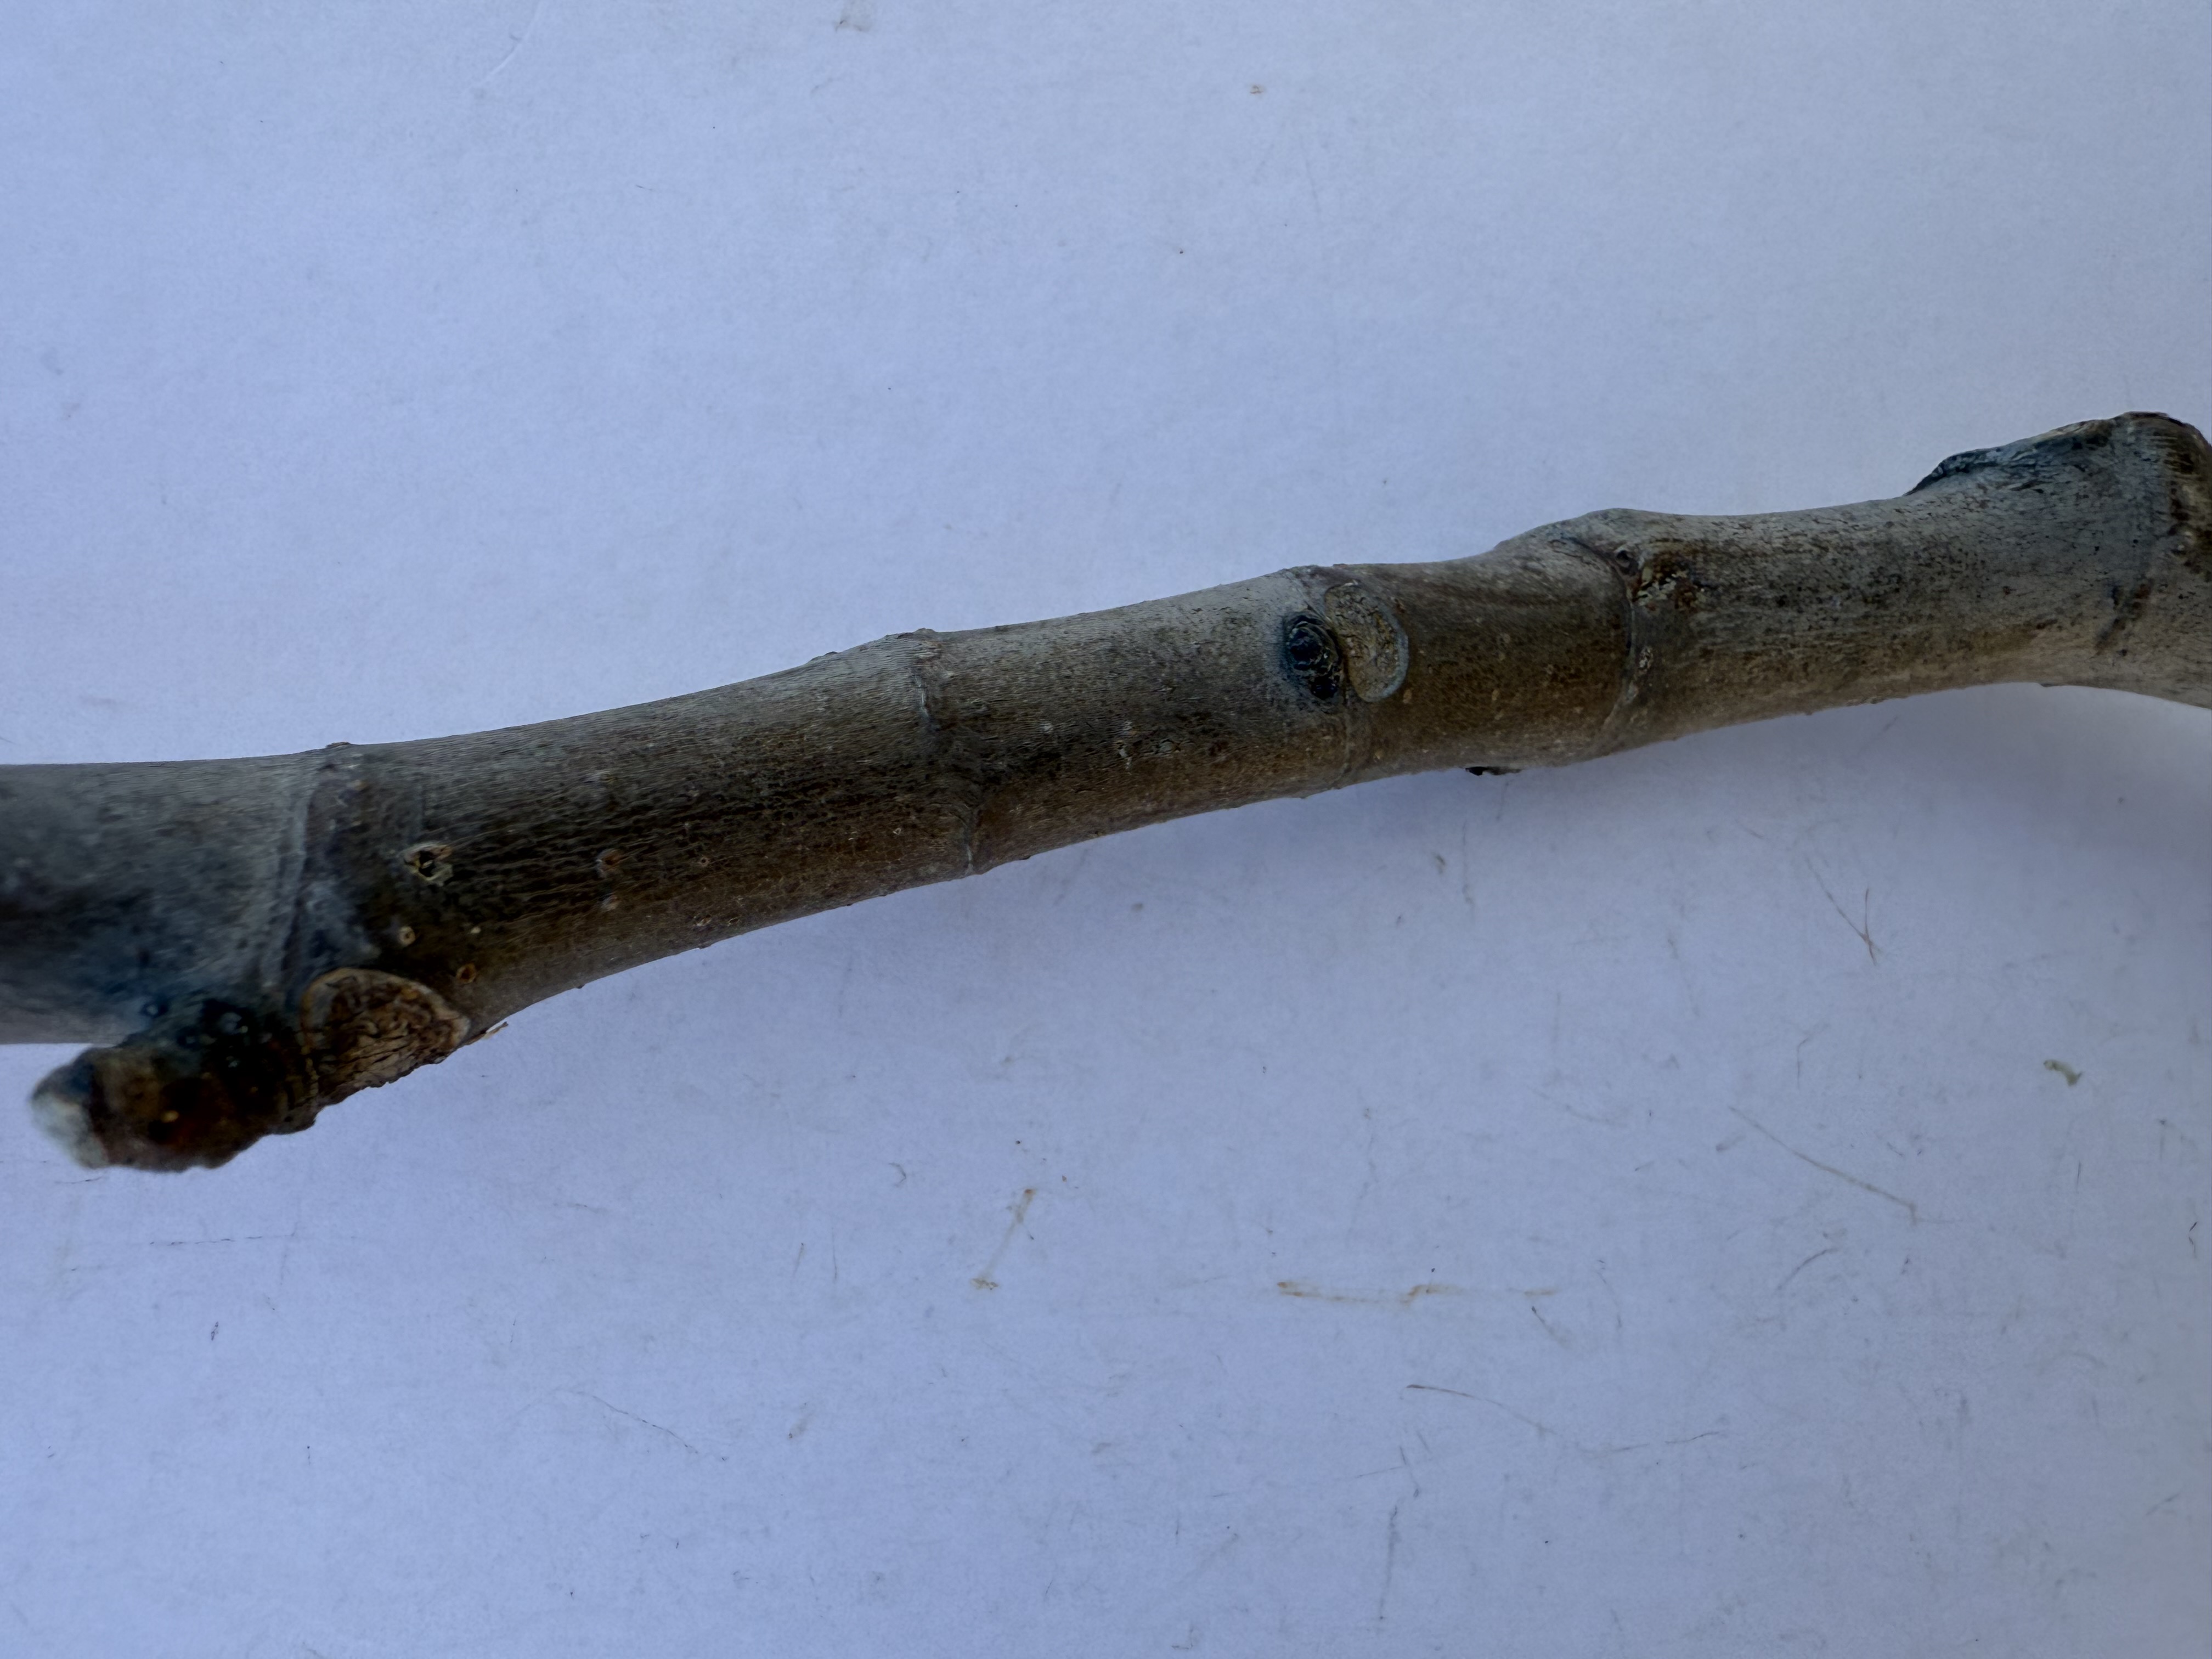
Variety: Bardacik Fig